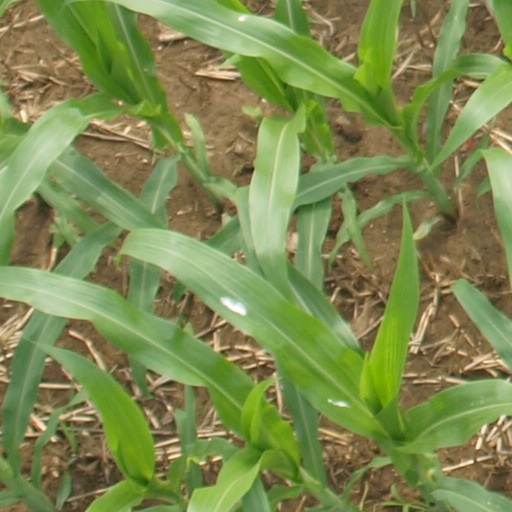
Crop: maize; corn